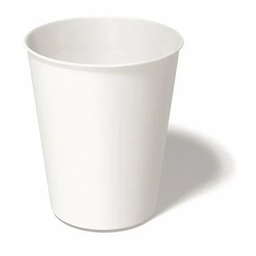
Label: paper